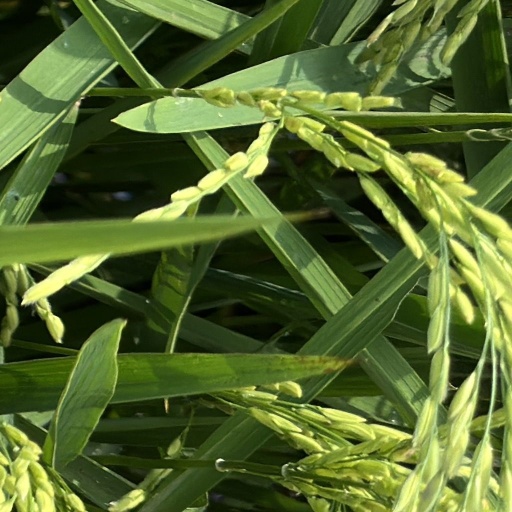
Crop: rice